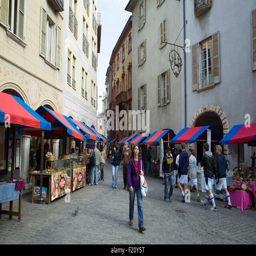
listed on cultural site , market in the town center